Bicycle parking rack

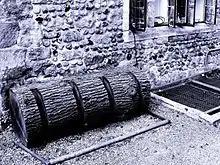
Simple grooved bicycle rack (2006)

The visibility of the bike rack, adequate spacing from automobile parking and pedestrian traffic, weather coverage, and proximity to destinations are all important factors determining usefulness of a bicycle rack, helping to increase its usage and assure cyclists that their bikes are securely parked.